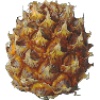
Label: pineapple_mini